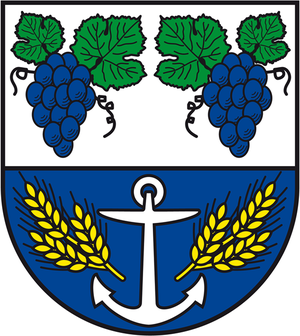
Salzatal est une commune allemande du sud du land de Saxe-Anhalt située dans l'arrondissement de Saale.